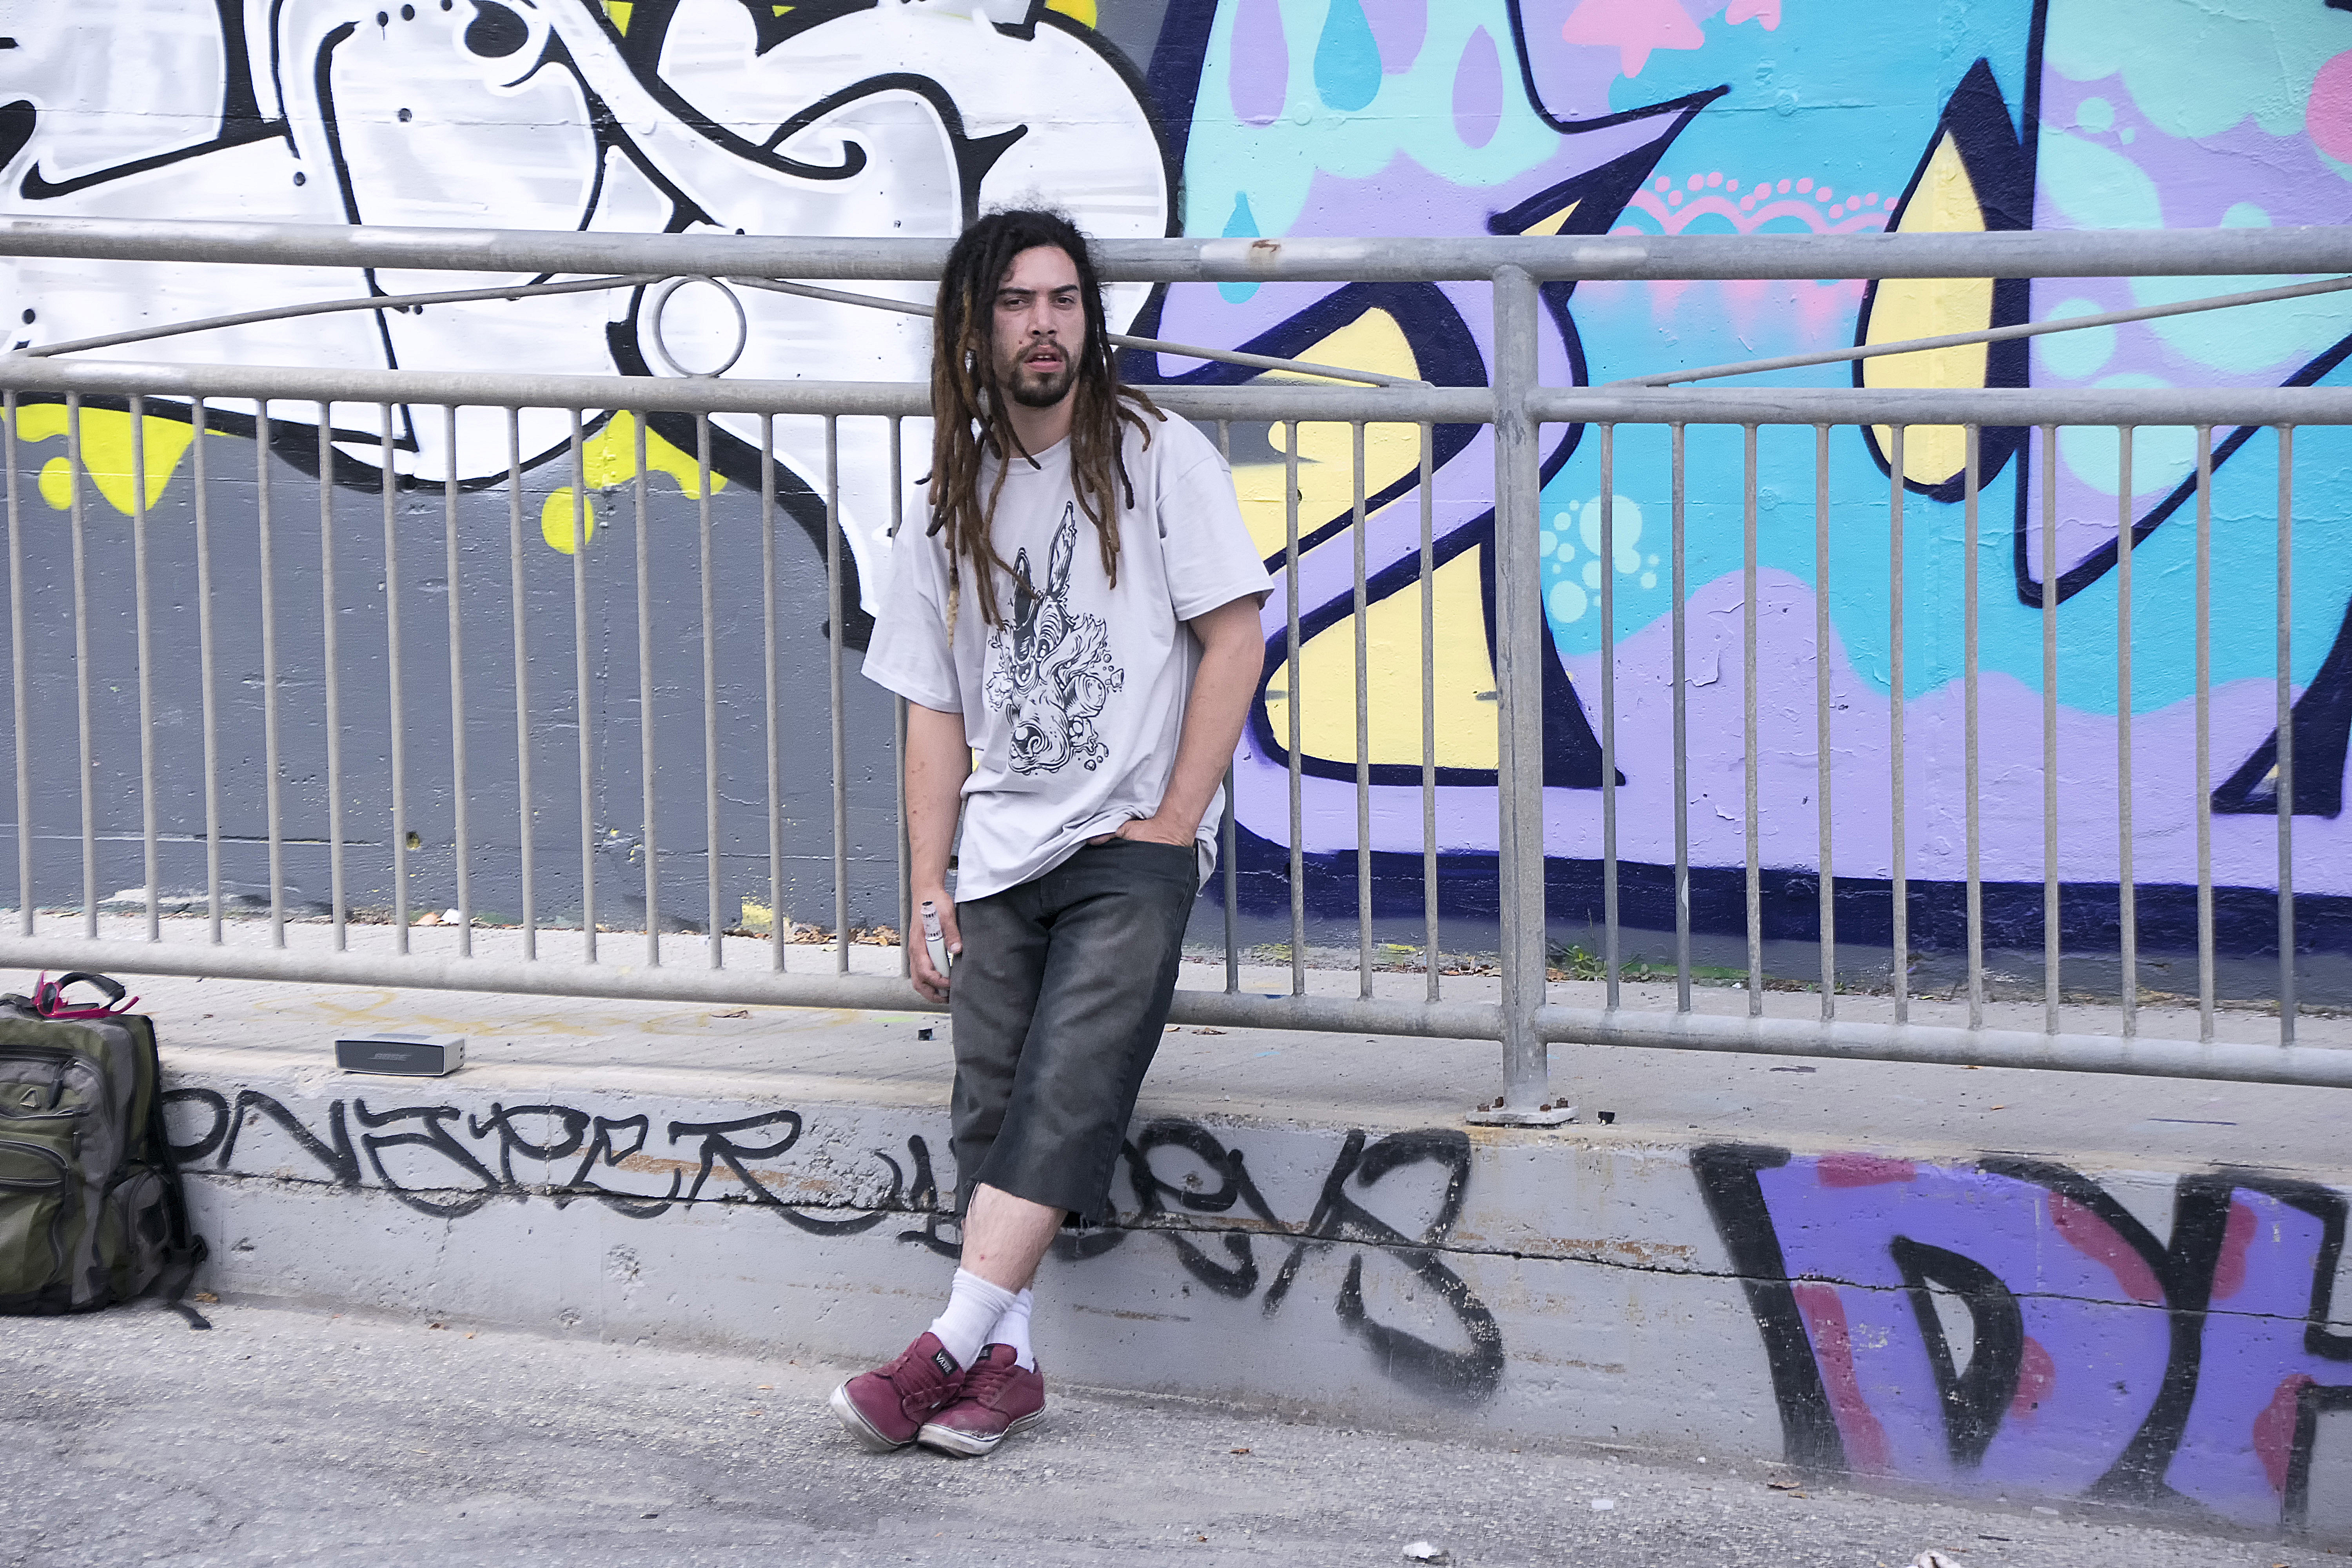
road, street, urban, color, graffiti, street art, art, canada, mural, quebec, sherbrooke, urbain, amalgam